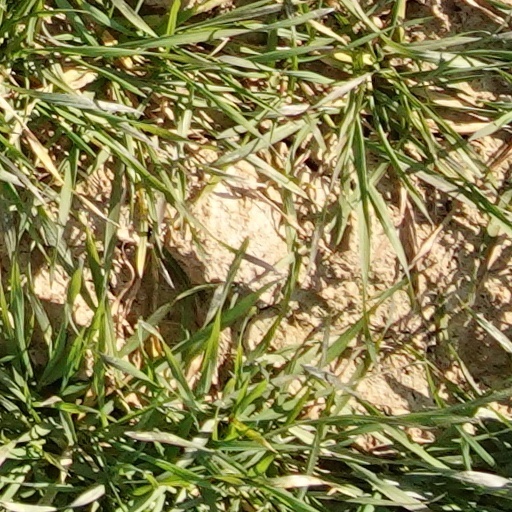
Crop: wheat